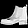
Label: Ankle boot